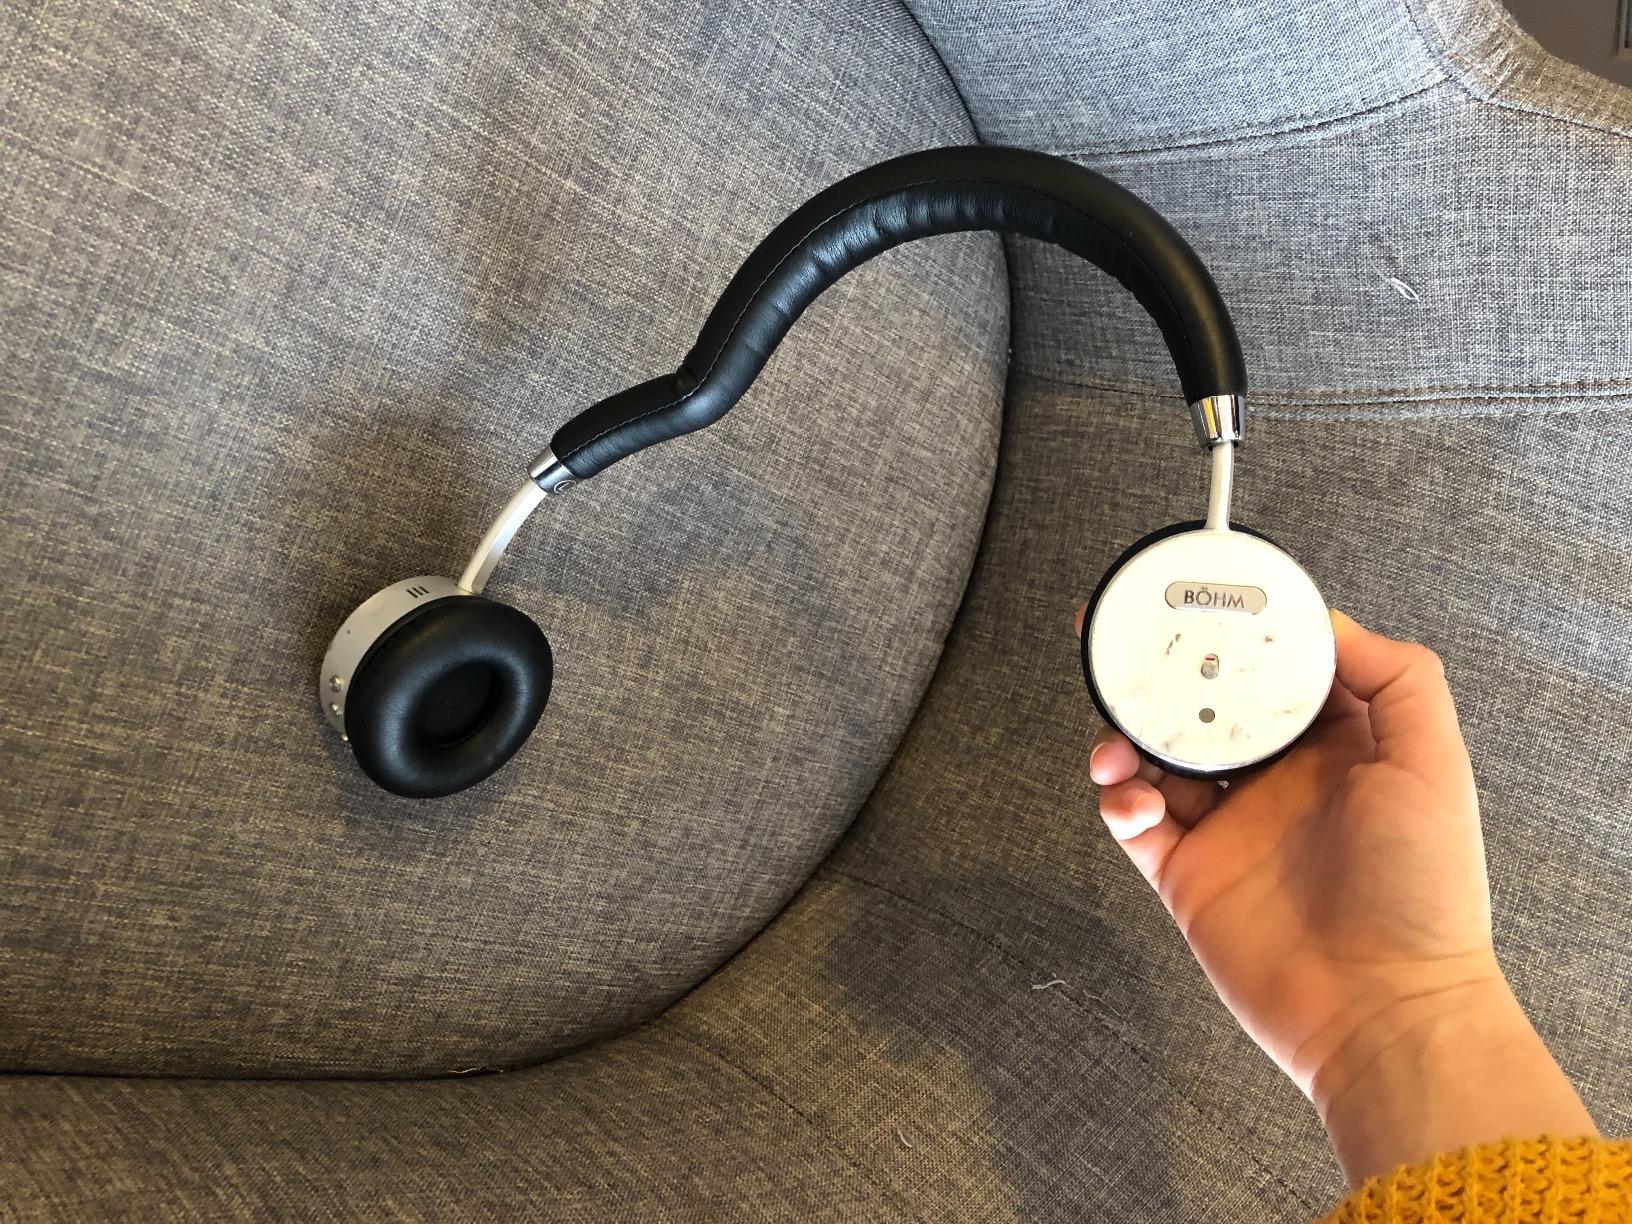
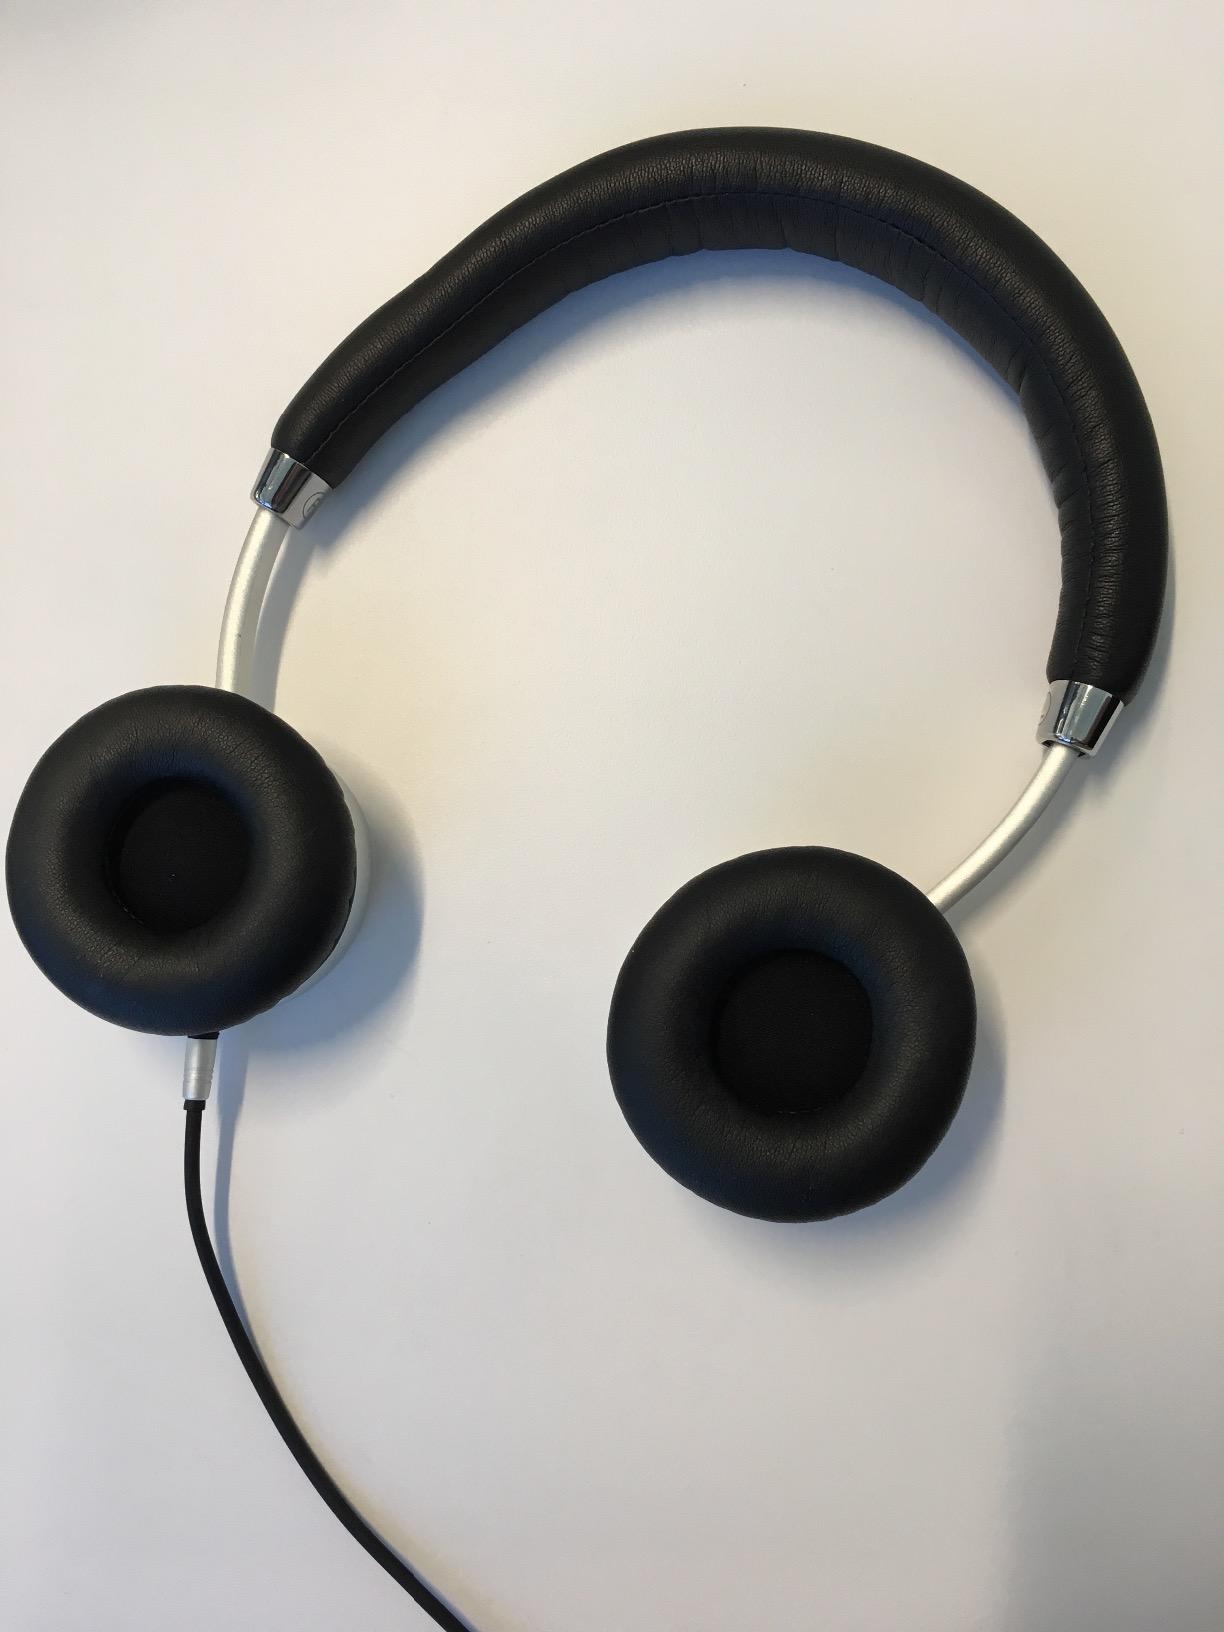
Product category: headphones
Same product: yes